Krim Belkacem

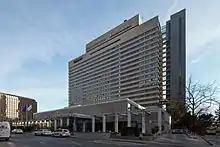
InterContinental Hotel in 2012

Two years later, on October 18, 1970, he was found strangled with his tie in a room at the Inter-Continental Hotel in Frankfurt, presumably by Algerian military security agents.